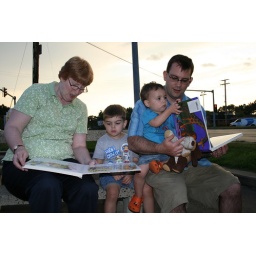
Reading books outside Friendly's as trucks roar by and lightning approaches